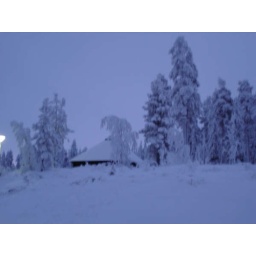
Everything looks so clean, the houses are wooden and surrounded by trees and snow